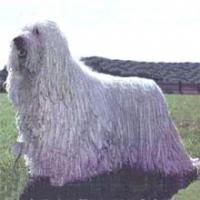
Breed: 318-n000115-komondor